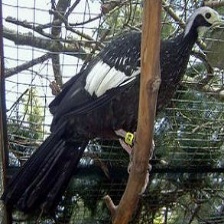
Species: BLUE THROATED PIPING GUAN
Scientific name: PIPILE CUMANENSIS